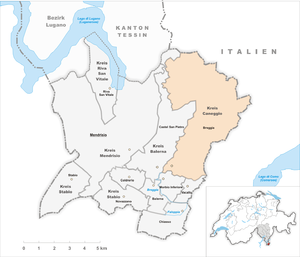
Breggia est une commune suisse du canton du Tessin, située dans le district de Mendrisio.